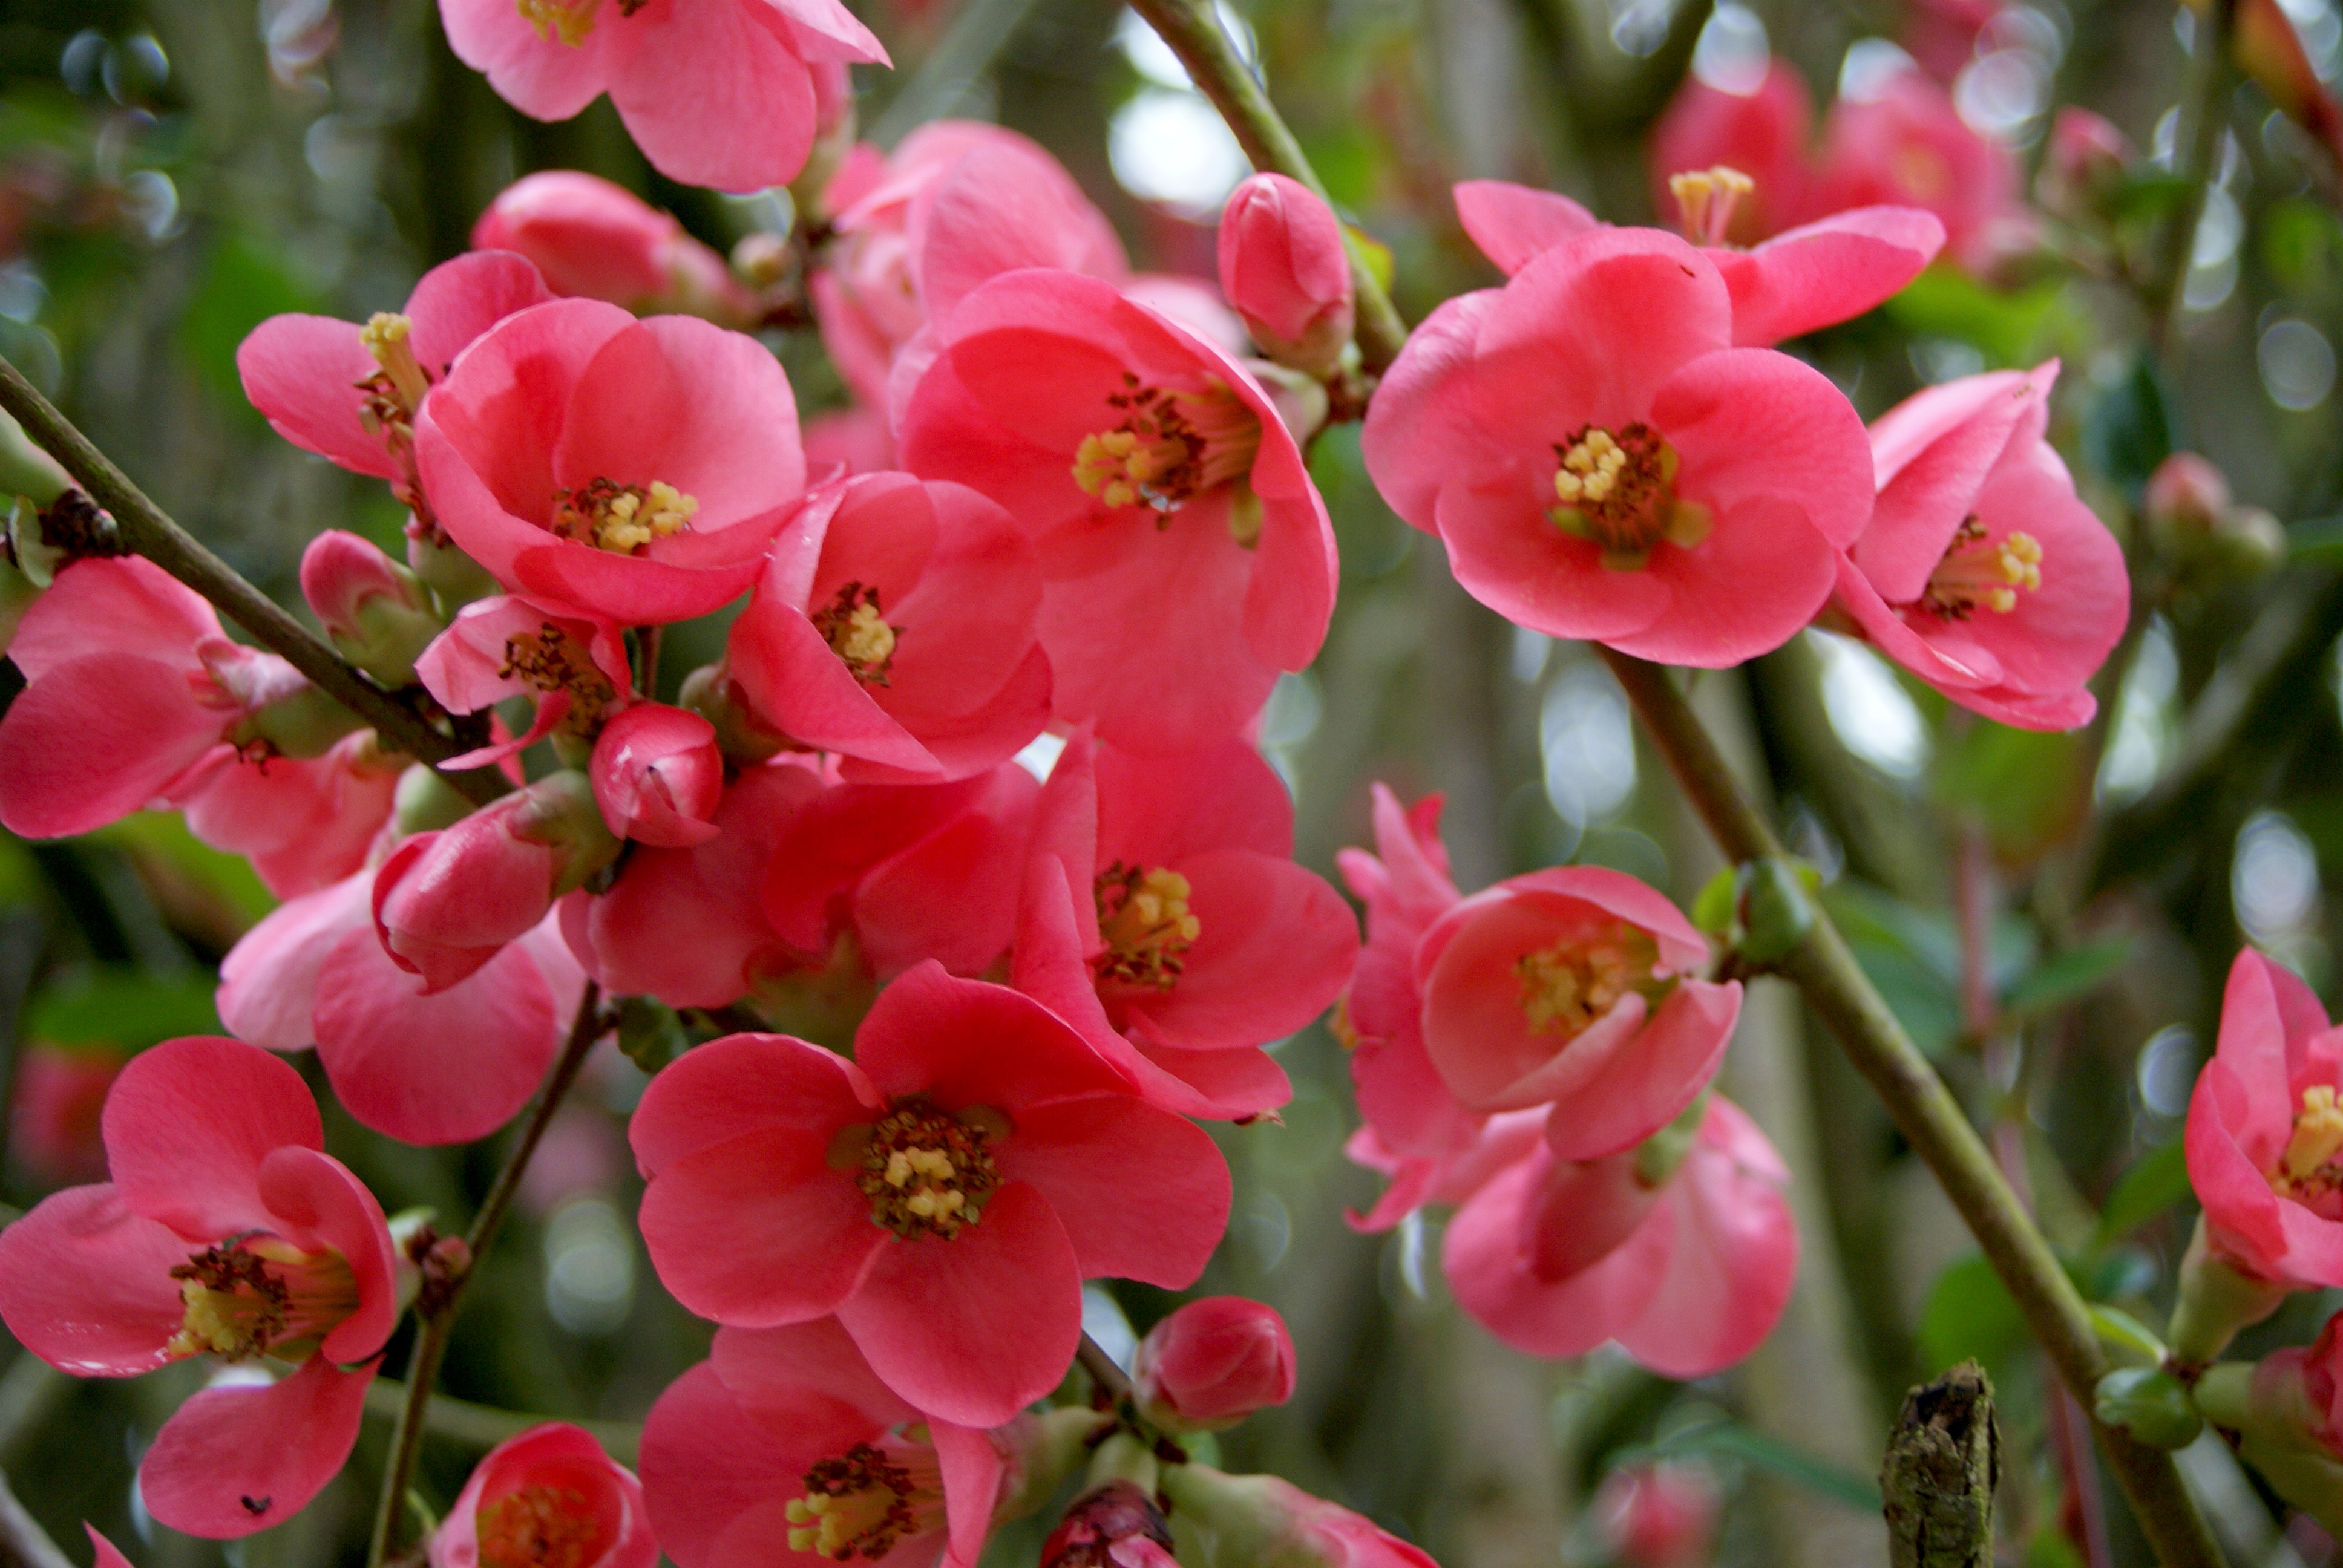
tree, nature, blossom, open, plant, morning, flower, petal, love, spring, botany, garden, pink, flora, wildflower, shrub, snapdragon, flowering, perfume, macro photography, blossomed, flowering plant, apple japan, annual plant, land plant